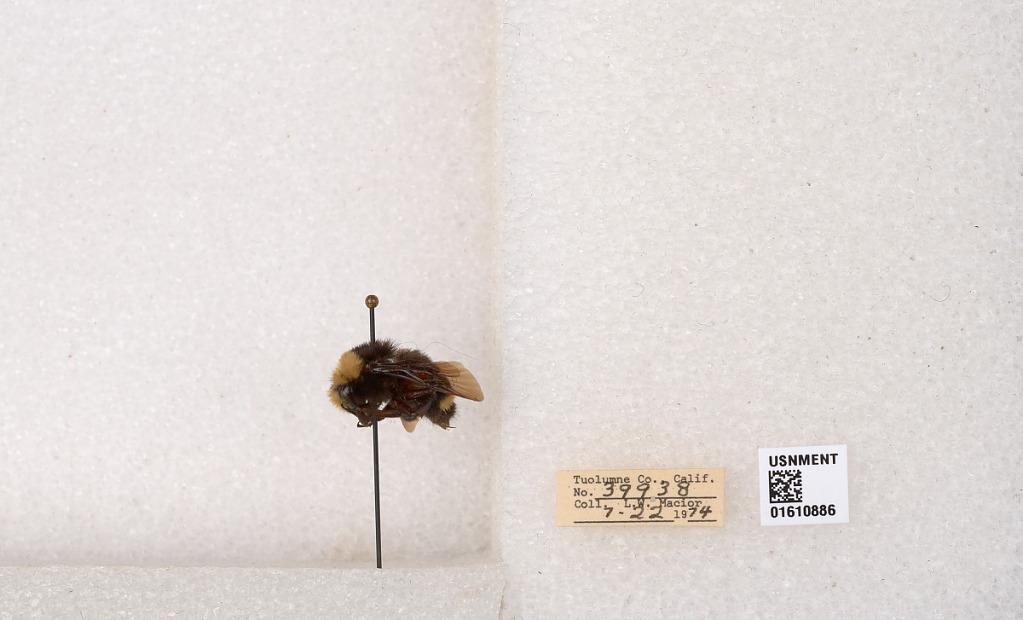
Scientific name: Bombus (Pyrobombus) vosnesenskii Radoszkowski
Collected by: L. Macior
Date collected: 1974-7-22
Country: United States
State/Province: California
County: Tuolumne
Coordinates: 37.9712, -120.228